Answer in natural language. Considering the relative positions, is black basic chair (highlighted by a green box) above or below black basic chair (highlighted by a red box)? Choose between the following options: above or below
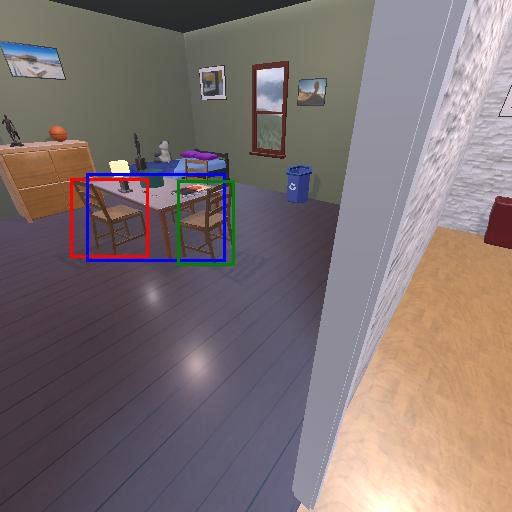
<answer>below</answer>